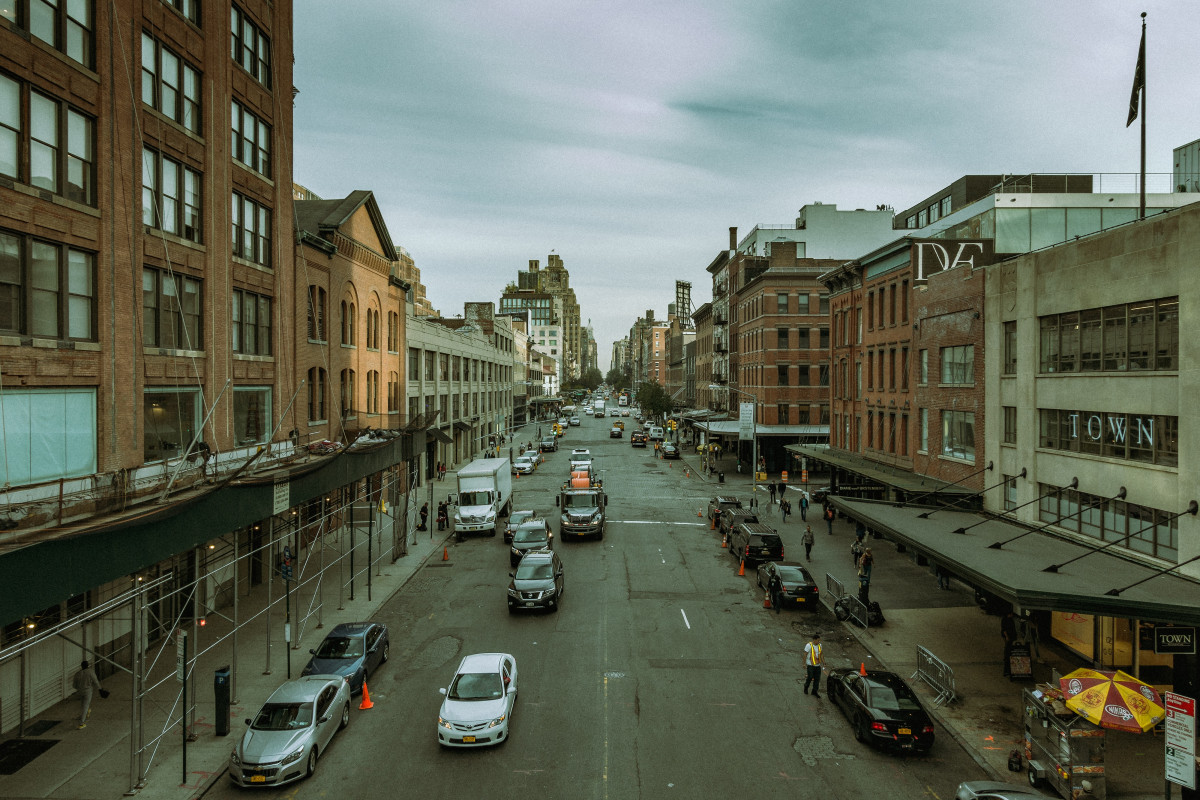
Tags: street, town, city, canal, cityscape, downtown, lane, waterway, infrastructure, neighbourhood, urban area, residential area